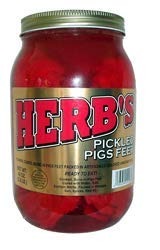
Item Name: Herb's Pickled Pigs Feet 40 oz 1/2 Gallon
Bullet Point 1: Pickled pigs’ feet is a type of pork associated with cuisine of the Southern United States, Mexican, Chinese, and Scandinavian cuisine.
Bullet Point 2: You really should try them. You can eat pickled pigs' feet straight out of a jar with a knife and fork.
Bullet Point 3: Pig feet are low in fat and (the edible parts) are very high in protein, particularly Collagen in tendons and skin. This is considered by many authorities to be very good for joints and skin health.
Product Description: Pig feet are low in fat and (the edible parts) are very high in protein, particularly Collagen in tendons and skin. This is considered by many authorities to be very good for joints and skin health. Pickled pigs’ feet is a type of pork associated with cuisine of the Southern United States, Mexican, Chinese, and Scandinavian cuisine. Pickled pigs' feet are delicious! You really should try them. You can eat pickled pigs' feet straight out of a jar with a knife and fork. The finest vinegar flavor and the perfect amount of seasoning are blended together to create each Herb's product. All of our snacks are "READY TO EAT" right out of the jar! If your customers prefer snacks with a little "bite", our products will satisfy their acquired tastes. "Herb's" brand is a definite taste pleaser!
Value: 40.0
Unit: Ounce

Price: 33.54